Kingdom of Western Georgia

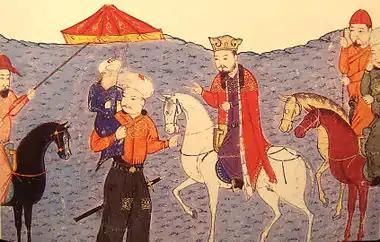
Abaqa Khan crowned Vakhtang II King of Georgia in 1289 in an attempt to annex western Georgia.

Since the 1220s, the Kingdom of Georgia had to contend with the numerous Mongol invasions of Genghis Khan and his successors, the Ilkhanids. In 1245, the young David VI was recognised as King of Georgia by the Mongol Empire, which offered the same title to his cousin, David VII, in 1248, effectively dividing the Georgian kingdom between the two cousins. They reigned jointly throughout the country for almost a decade under Mongol control. However, the Mongol overlords began to impose heavy taxes on the inhabitants of the Caucasus, leading to numerous popular revolts, particularly in Shirvan.